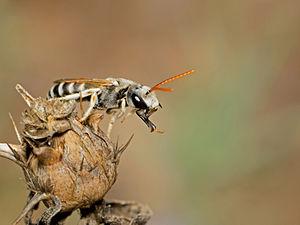
Les Halictidae forment une famille d'insectes de l'ordre des hyménoptères, de la super-famille des Apoidea.